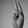
ASL letter: U